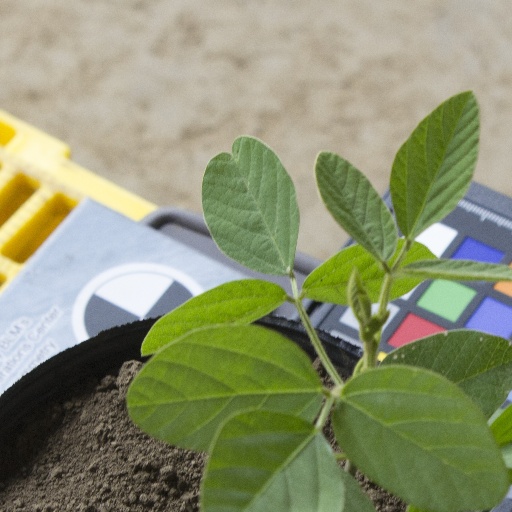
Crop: soybean